Sex with a Smile II

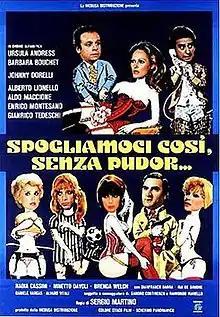

Sex with a Smile II is a 1976 "commedia sexy all'italiana" film directed by Sergio Martino. Like its predecessor, "Sex with a Smile", it is an anthology sex comedy film with a series of four comedic sketches that parody Italian sexual mores.